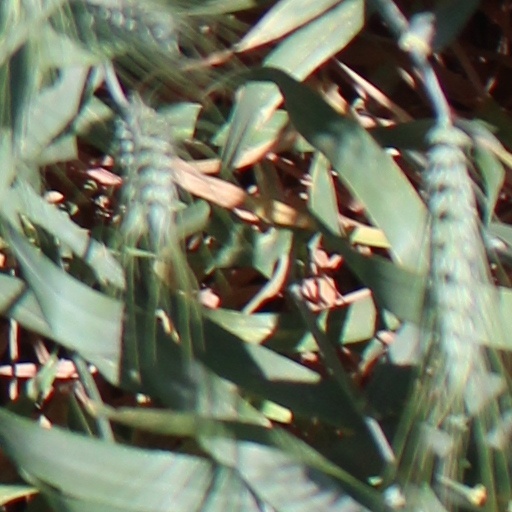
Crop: wheat